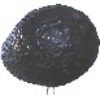
Label: Avocado ripe 1